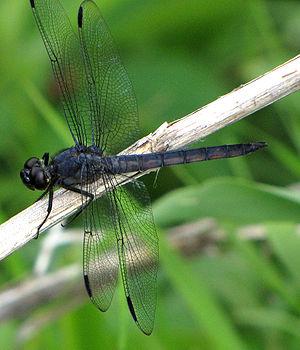
Hermann August Hagen est un entomologiste américain d’origine allemande, né le 30 mai 1817 à Königsberg et mort le 9 novembre 1893 à Cambridge aux États-Unis.
La libellule voluptueuse est une espèce de libellules faisant partie de la famille des Libellulidae. Elle est présente dans l'est des États-Unis et du Canada.